George M. Randall (bishop)

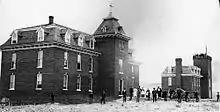
Jarvis Hall (on the left) and Territorial School of Mines in Golden, Colorado, before 1878

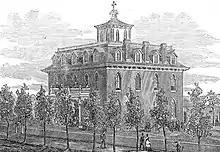
Wolfe Hall, an Episcopalian academy for girls in Denver, Colorado, 1871

Noting the lack of higher education in the territory, he also helped established the Colorado University Schools which included a school of mines (which later became the state-run Colorado School of Mines), the Jarvis Hall secondary school, and the Matthews Hall school of theology. George A. Jarvis, the largest contributor to the territorial activities of Bishop Randall, donated funds for the development of Wolfe Hall, an Episcopal school for girls in Denver. It was located at Champa and 17th Street. John D. Wolfe of New York, the second largest donor and the namesake for Wolfe Hall, which was built by 1871. Bishop Randall lived there with his wife.